Beaverdam station

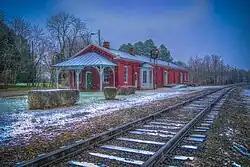
Beaverdam Depot in Winter

Beaverdam Depot is a historic railway depot located at Beaverdam, Hanover County, Virginia.